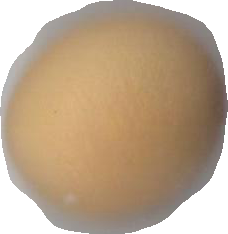
Variety: Grobogan